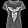
Label: T - shirt / top